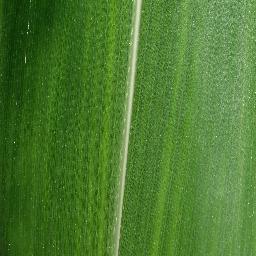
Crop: corn
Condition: (maize)_healthy